Bourke, New South Wales

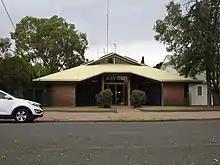
2WEB Outback Radio building, 48 Oxley Street (2021).

Bourke is considered to represent the edge of the settled agricultural districts and the gateway to the outback that lies north and west of Bourke. This is reflected in a traditional east coast Australian expression "back o' Bourke", from the poem by Scottish-Australian poet and bush balladeer Will H. Ogilvie.